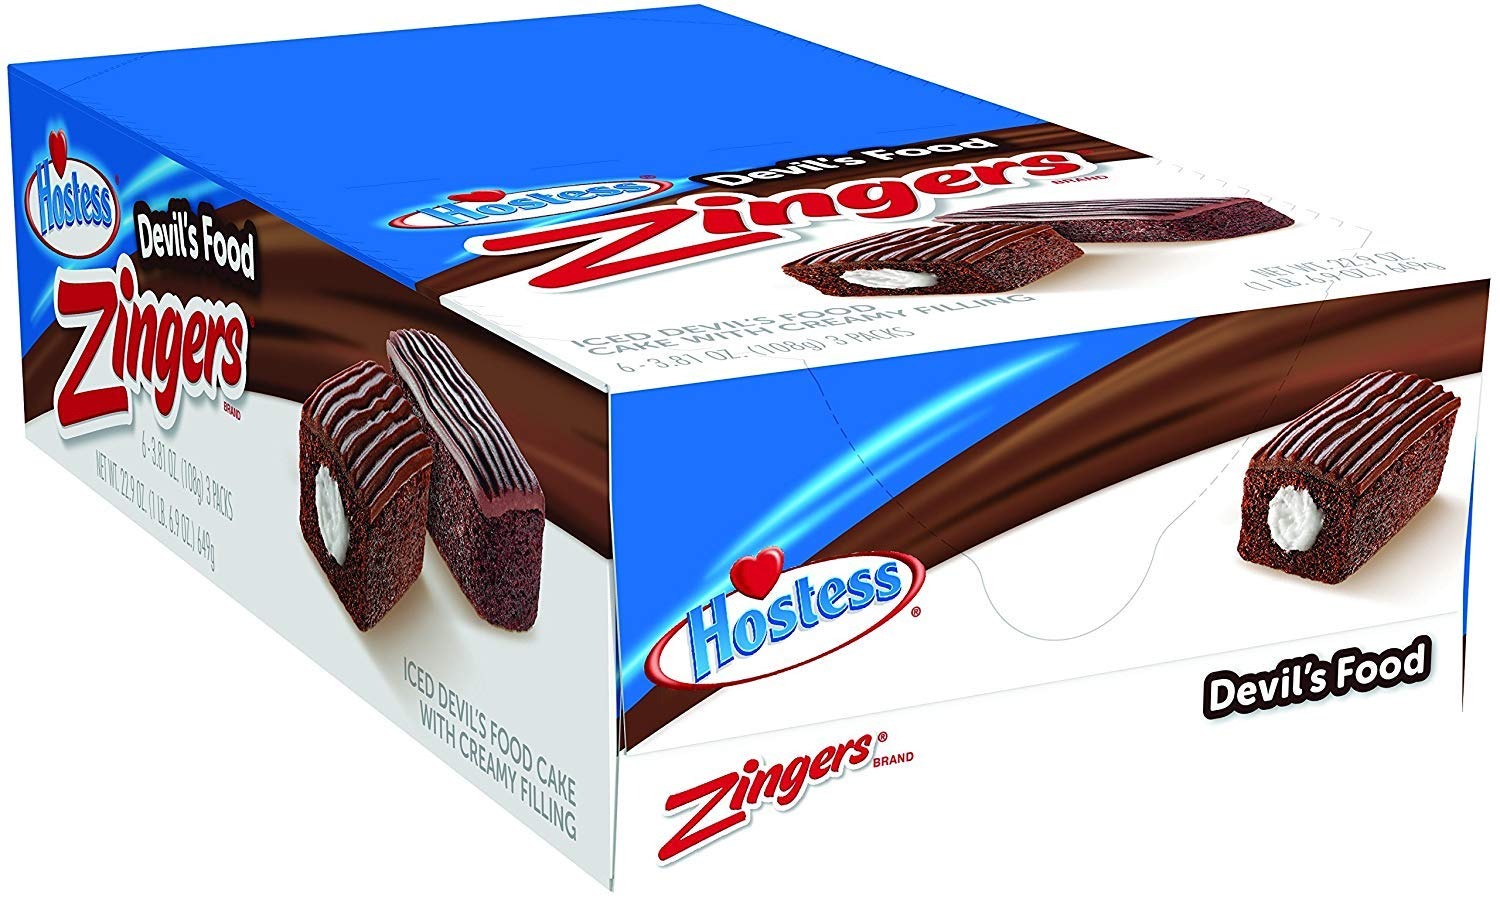
Item Name: HOSTESS CHOC ZINGER 6/3CT
Bullet Point: 504a hostess
Product Description: 504a hostess
Value: 6.0
Unit: Count

Price: 20.55